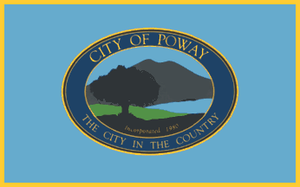
Poway est une municipalité située dans le comté de San Diego, dans l'État de Californie.